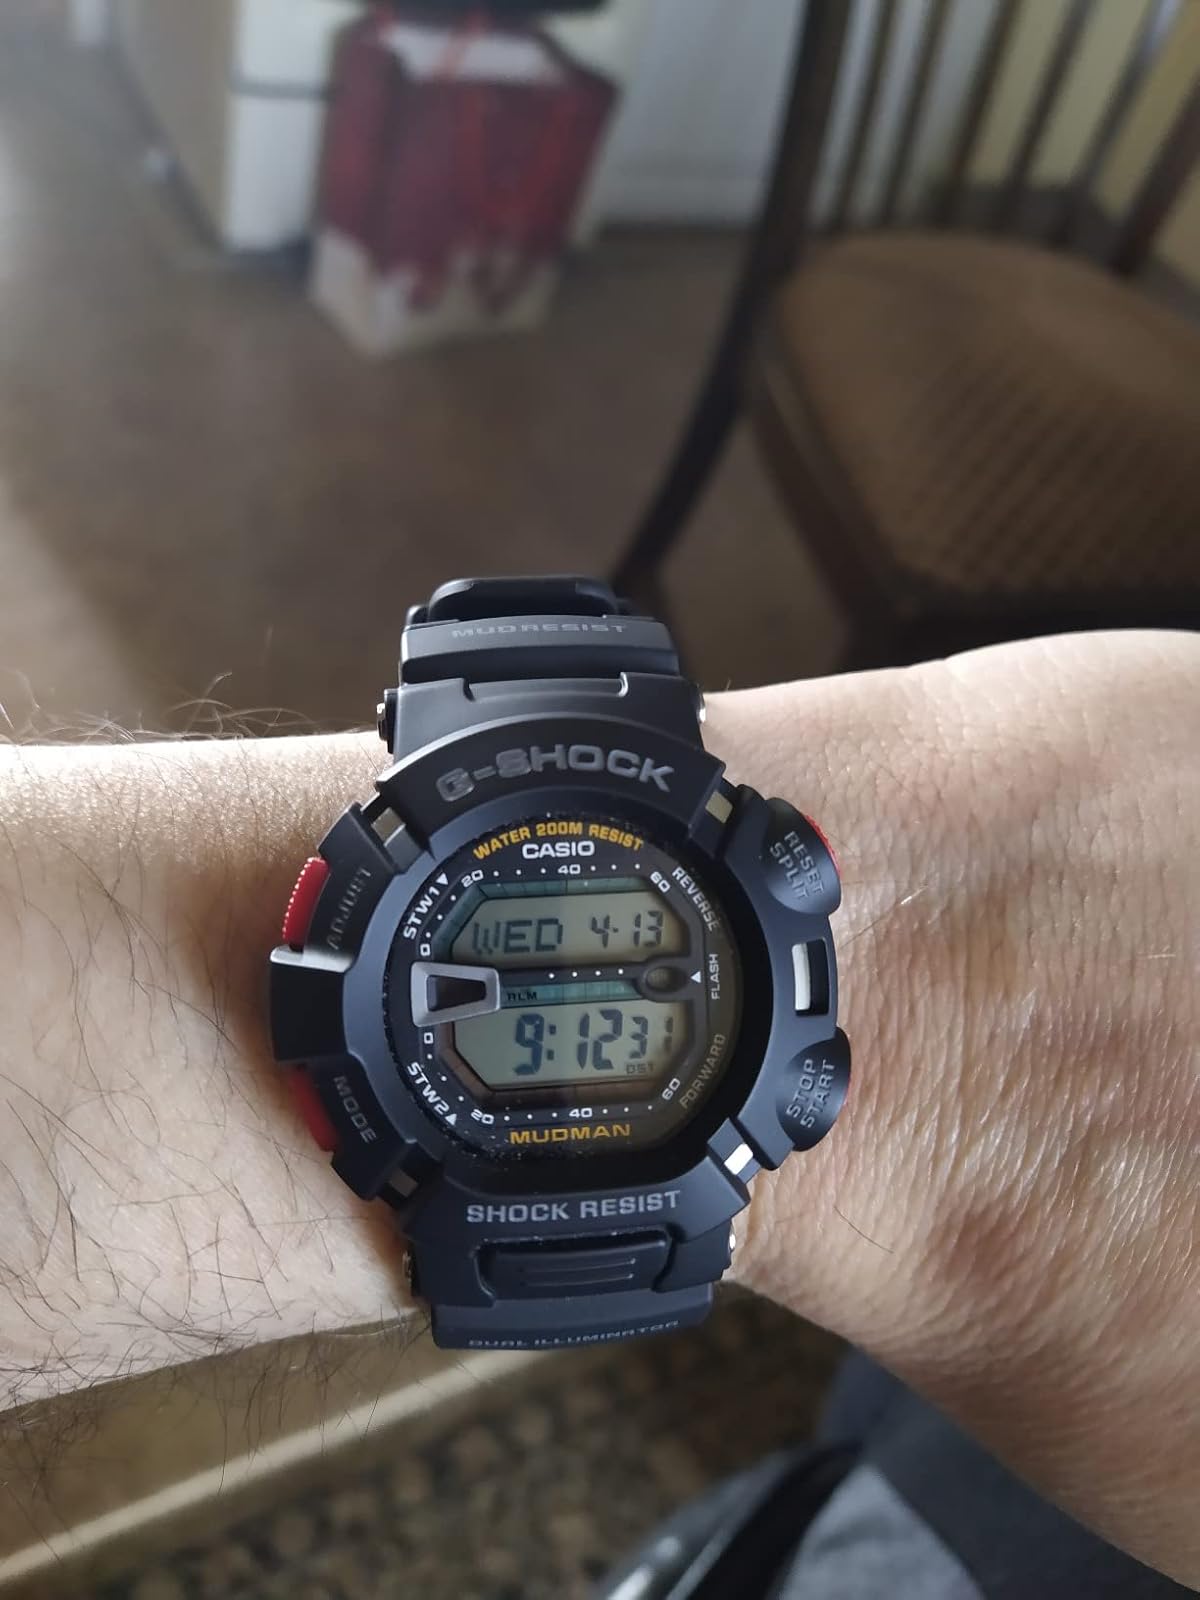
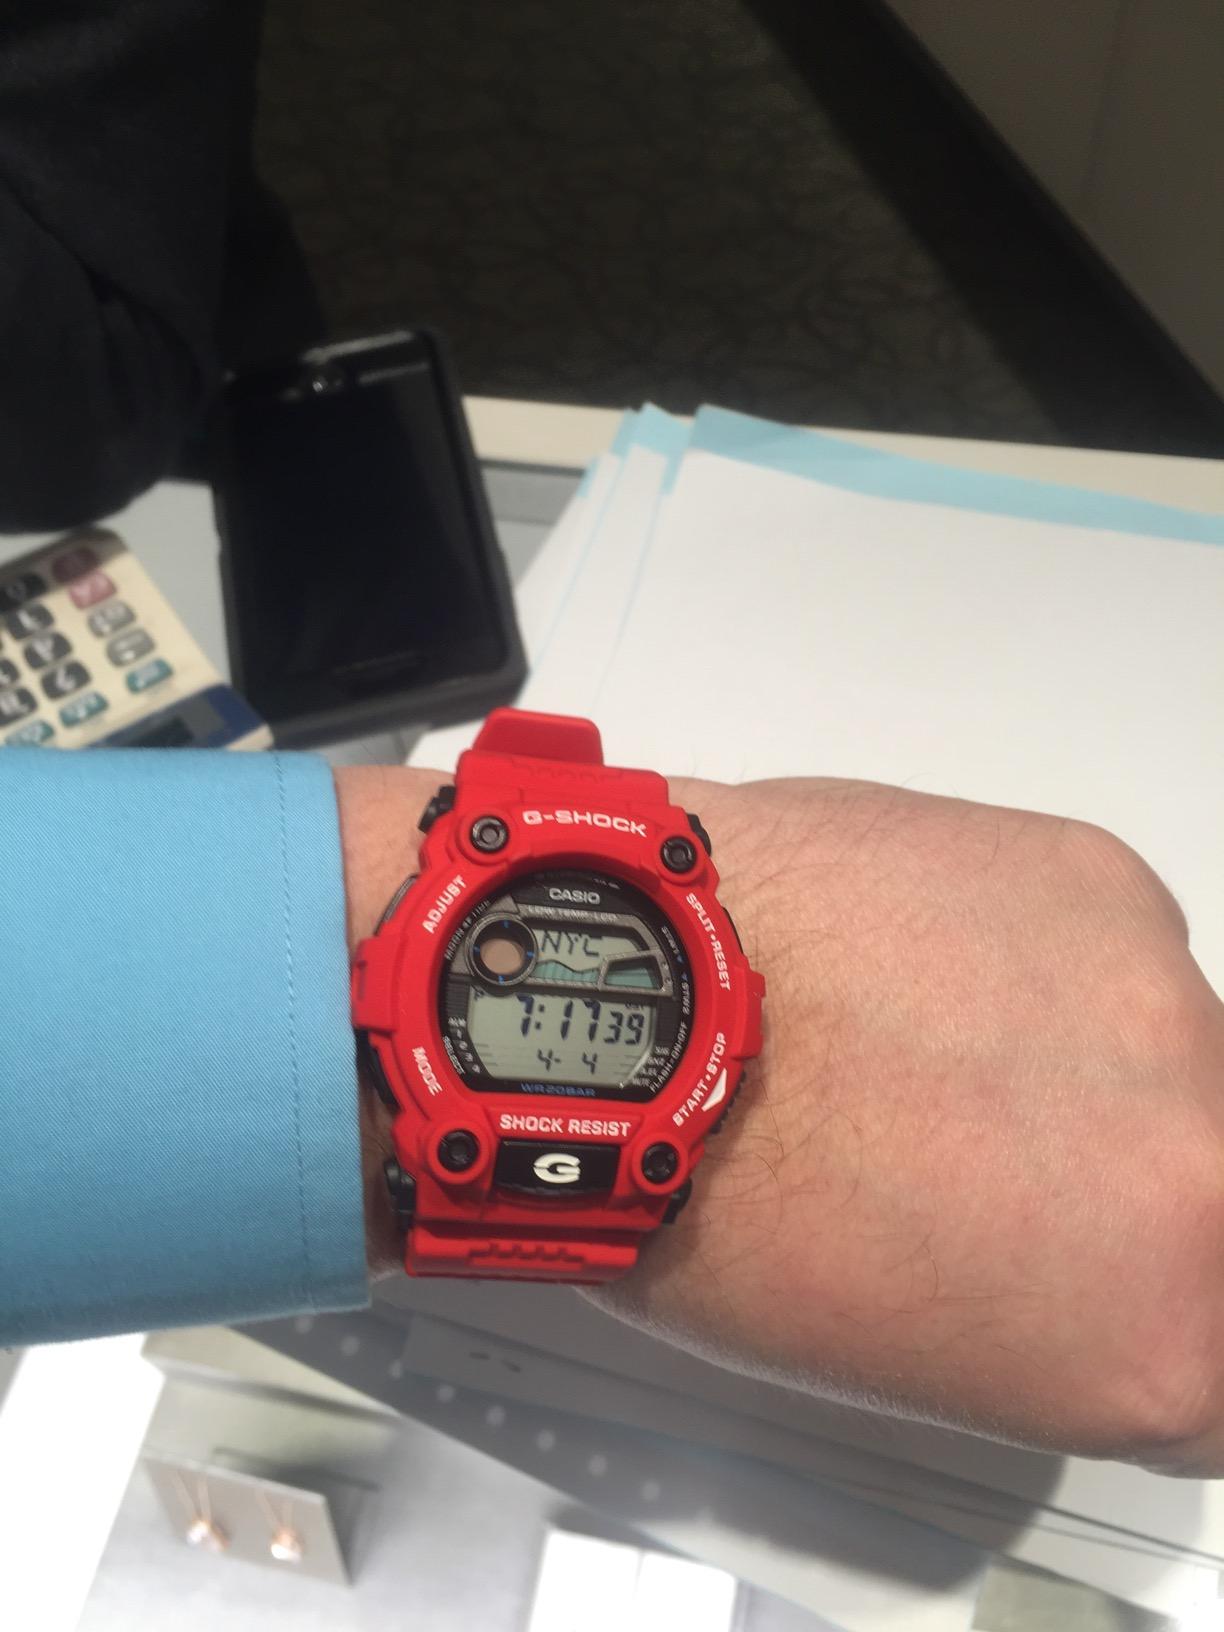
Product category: accessories_watch
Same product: no